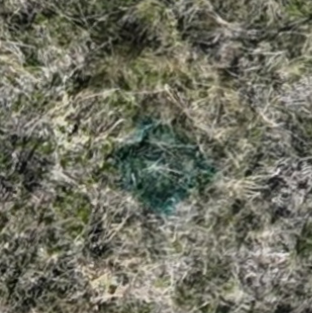
Month: october
Dye color: blue
Dye concentration: high